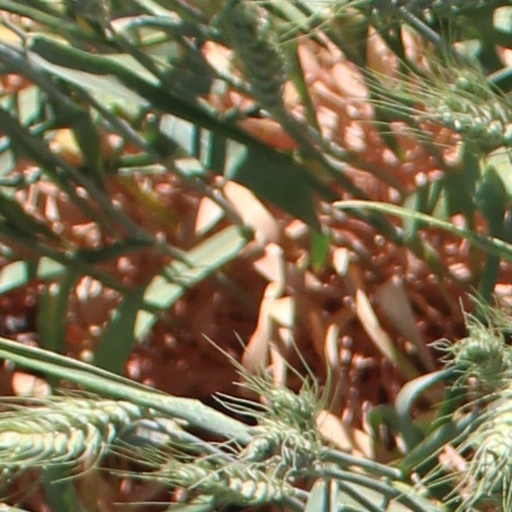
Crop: wheat